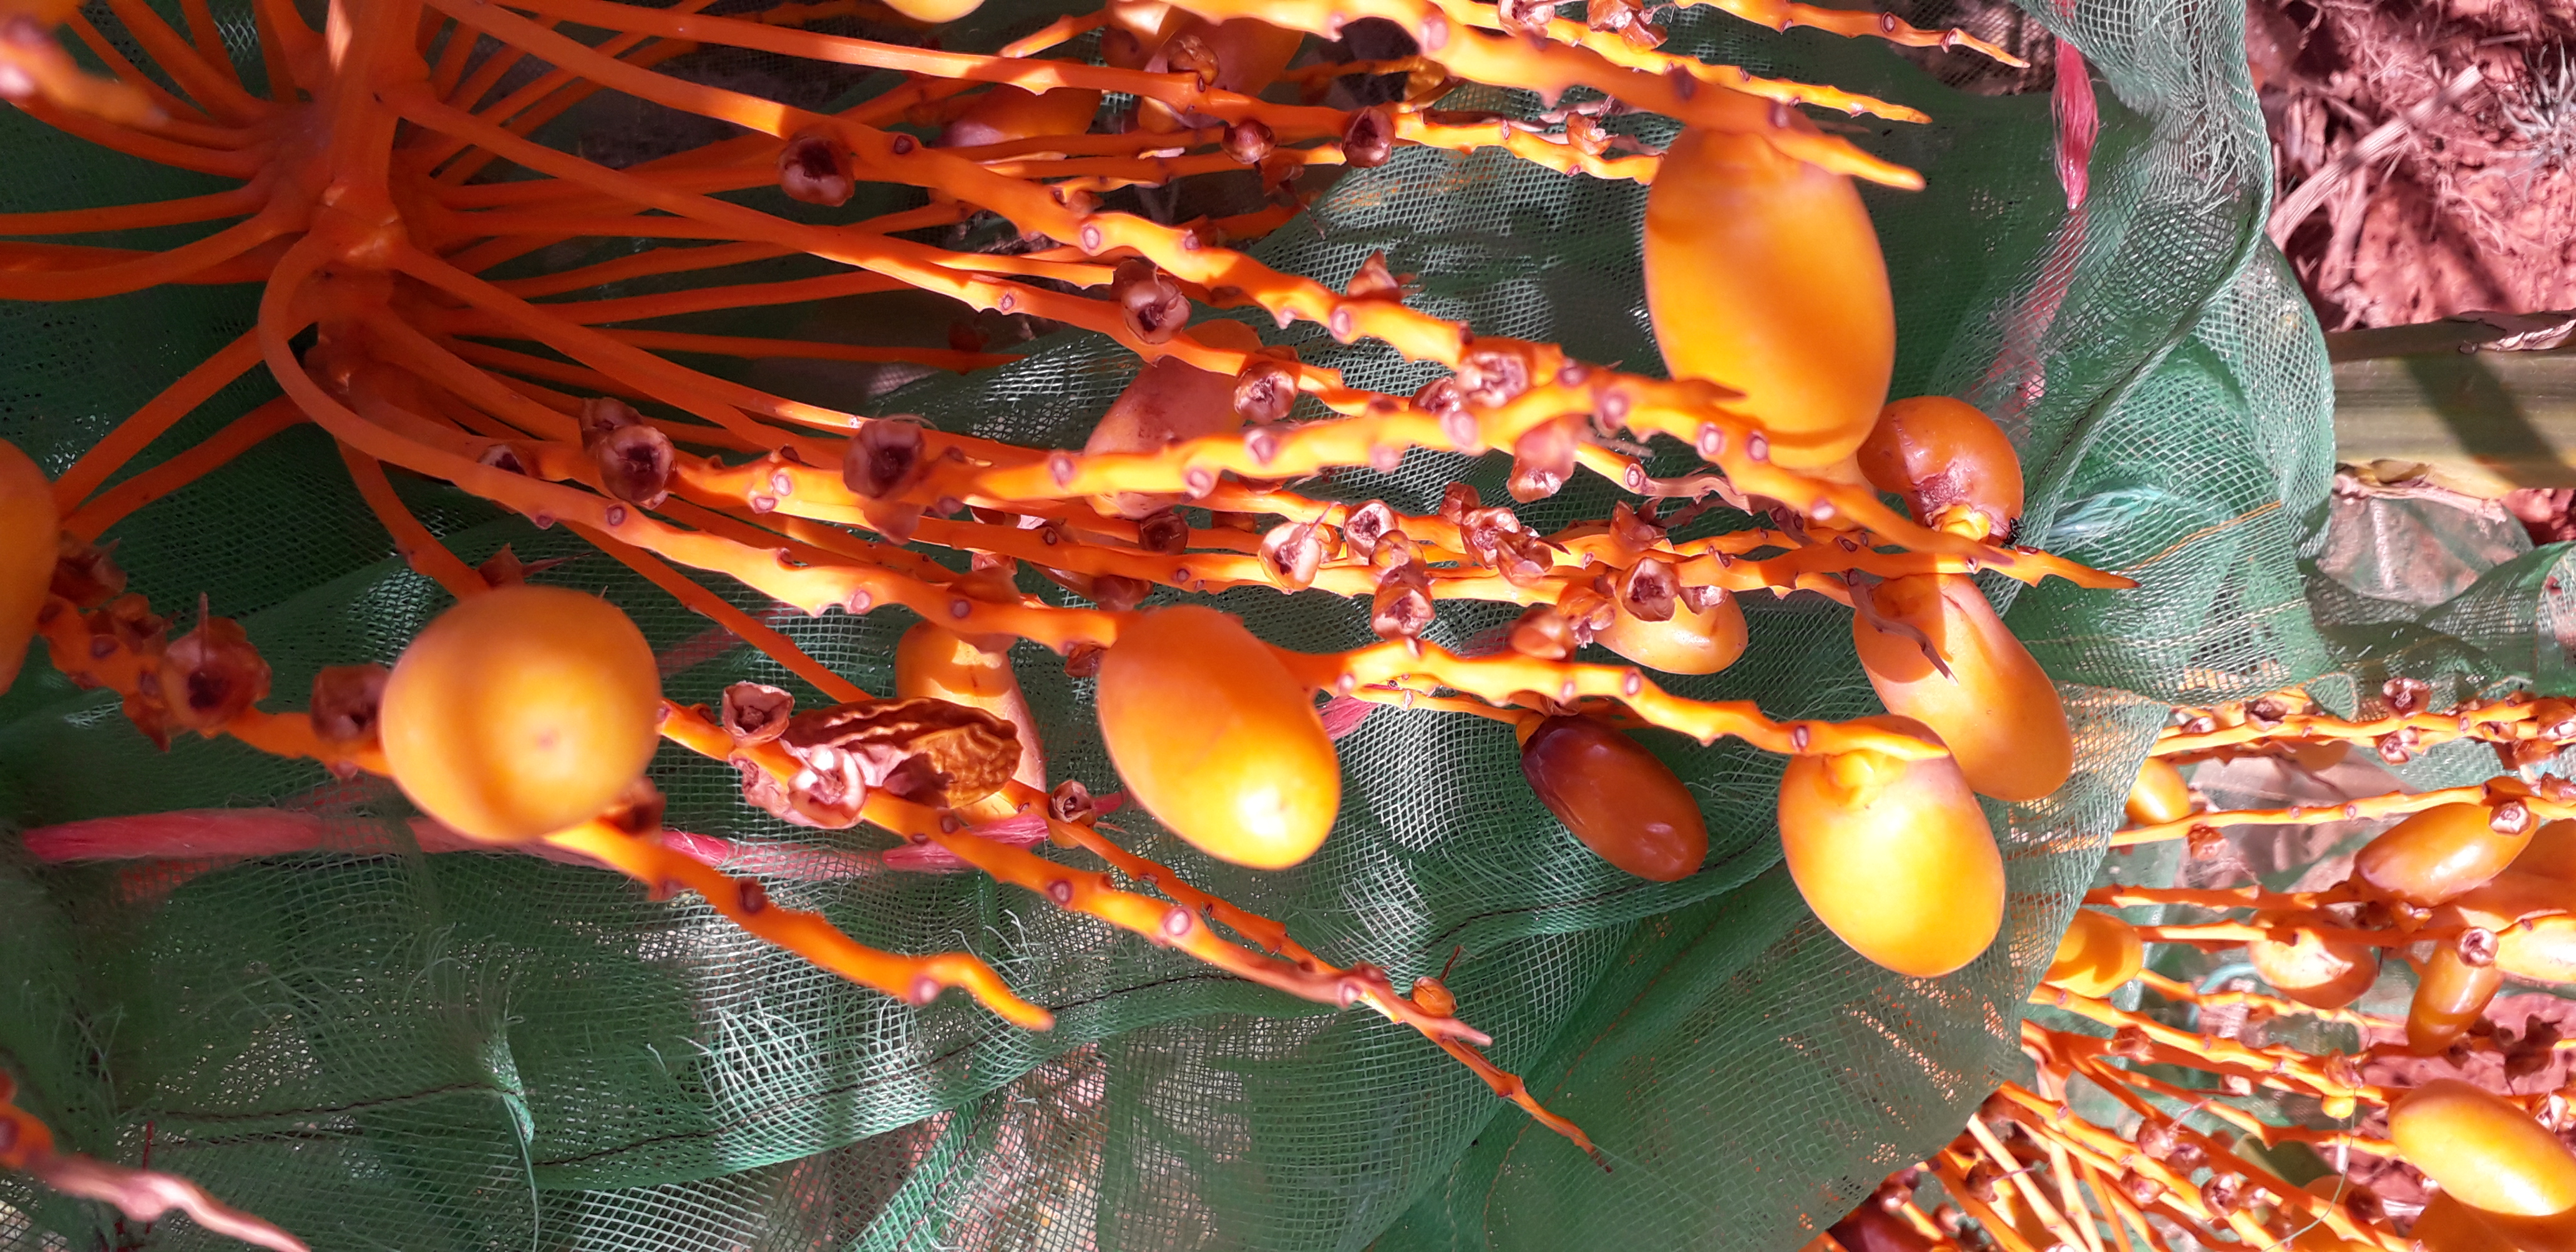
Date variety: kholt